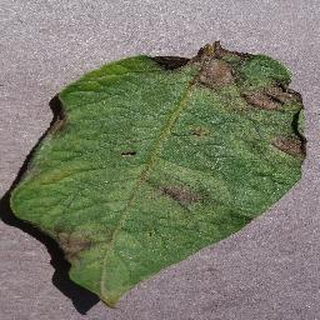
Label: potato_late_blight